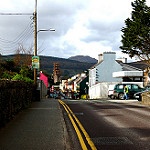
Scene: Outdoor